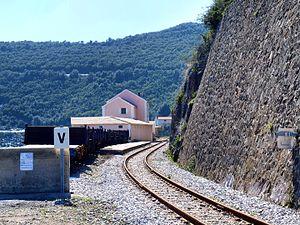
Novella est une commune française située dans la circonscription départementale de la Haute-Corse et le territoire de la collectivité de Corse. Elle appartient à l'ancienne piève d'Ostriconi.